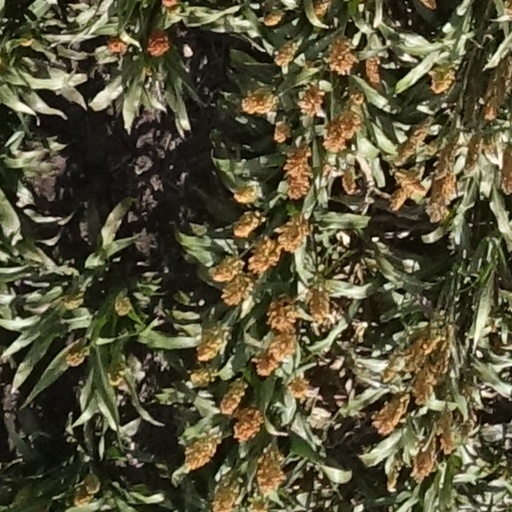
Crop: sorghum